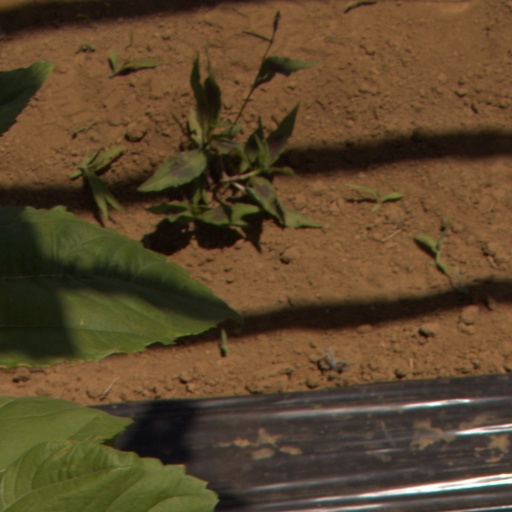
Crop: Jerusalem artichoke